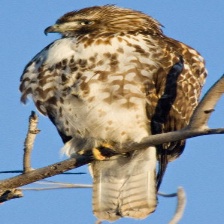
Species: RED TAILED HAWK
Scientific name: BUTEO JAMAICENSIS